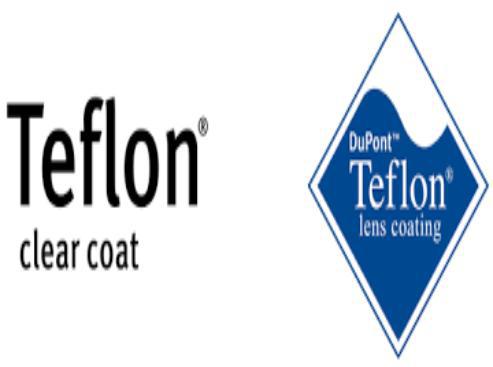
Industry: Necessities